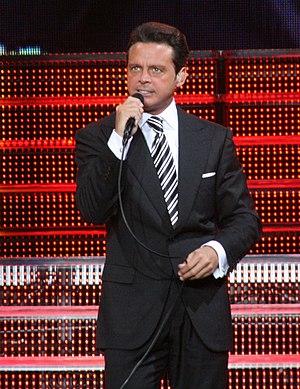
Luis Miguel Gallego Basteri, dit Luis Miguel, est un chanteur mexicain. Il est le fils du compositeur et chanteur espagnol Luisito Rey et de l'actrice italienne Marcela Basteri.